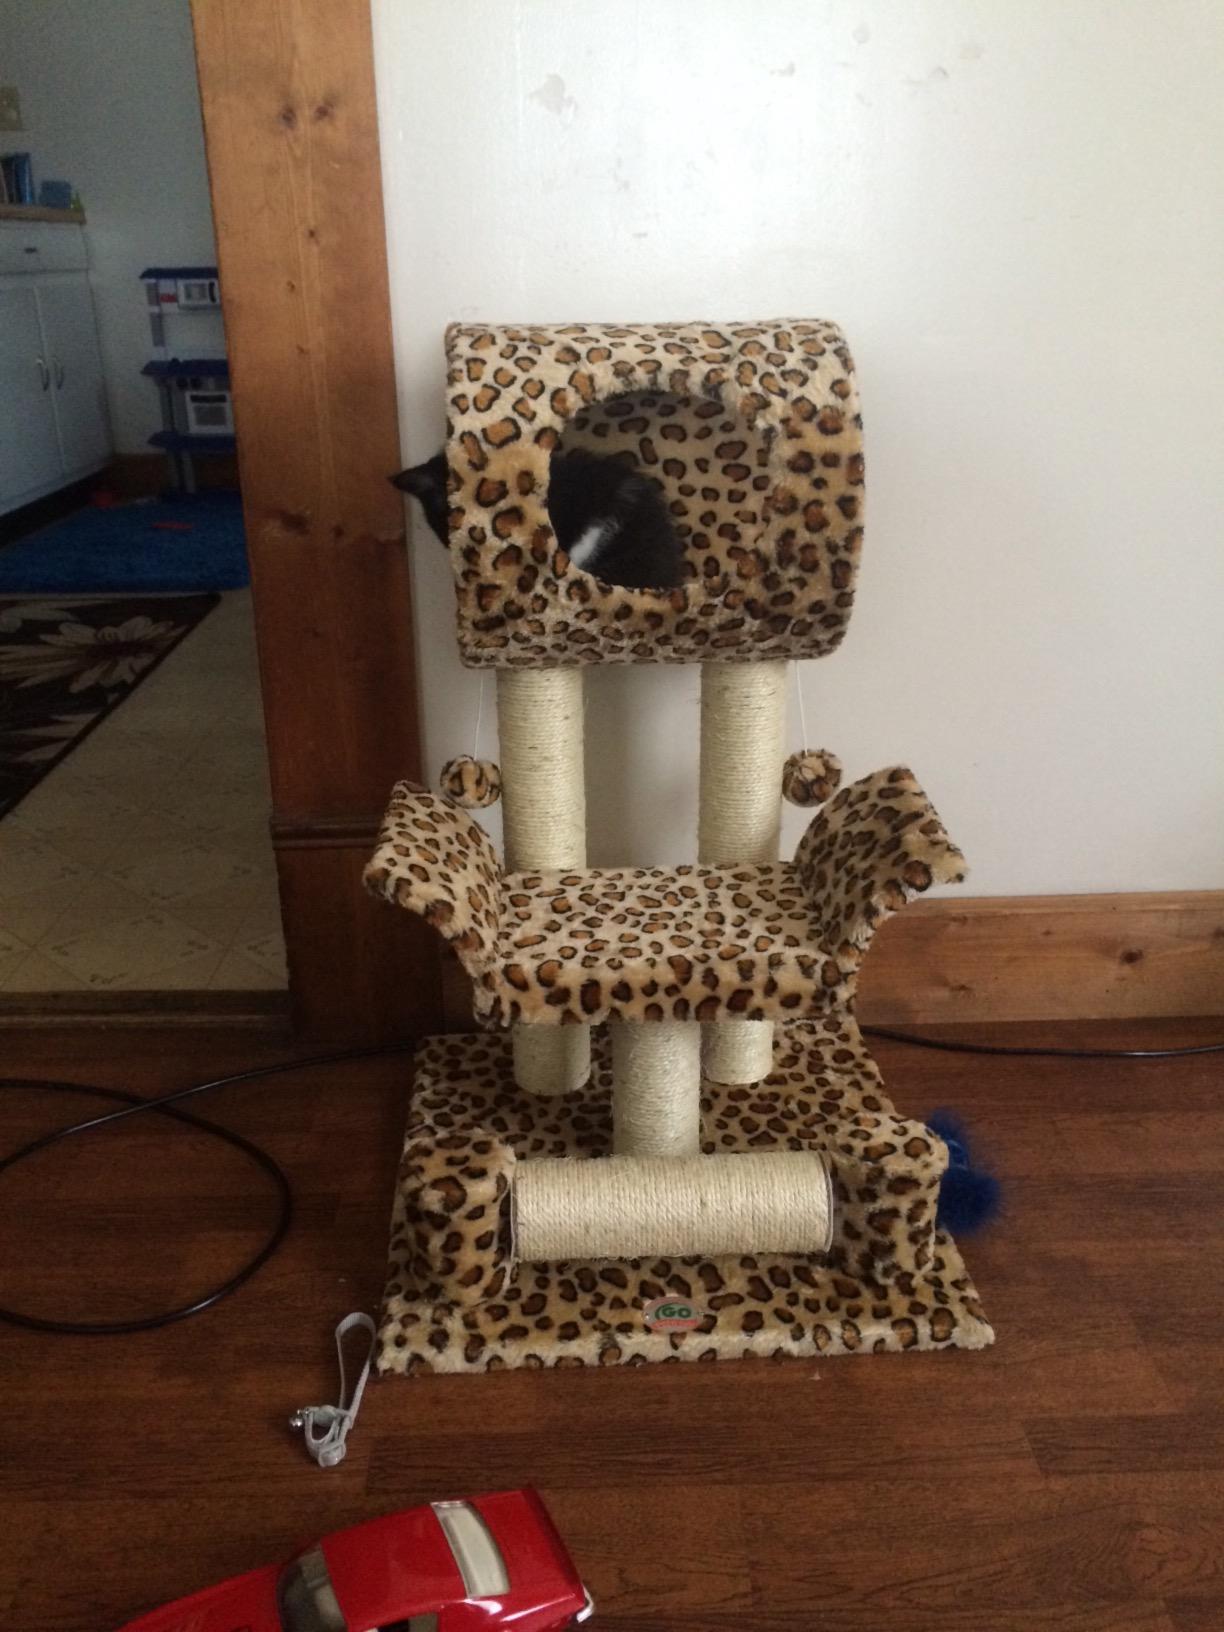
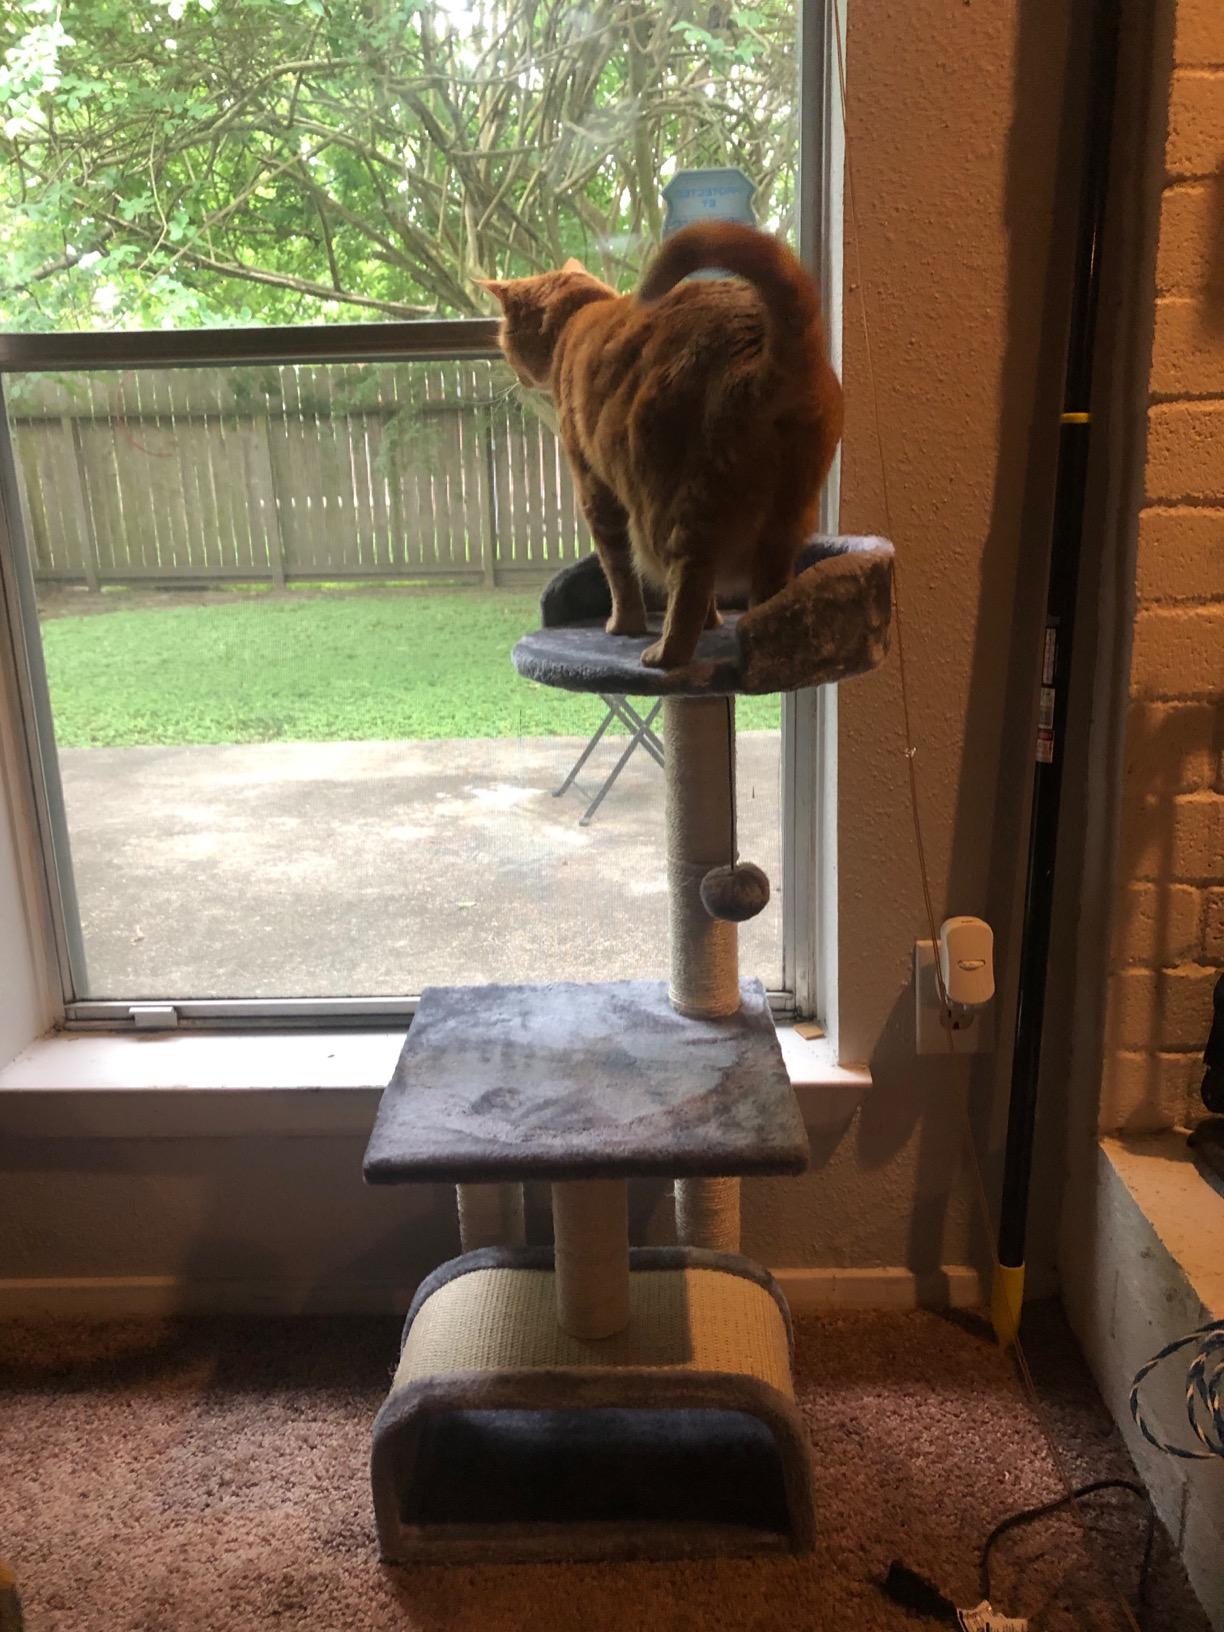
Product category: items_cat tree
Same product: no